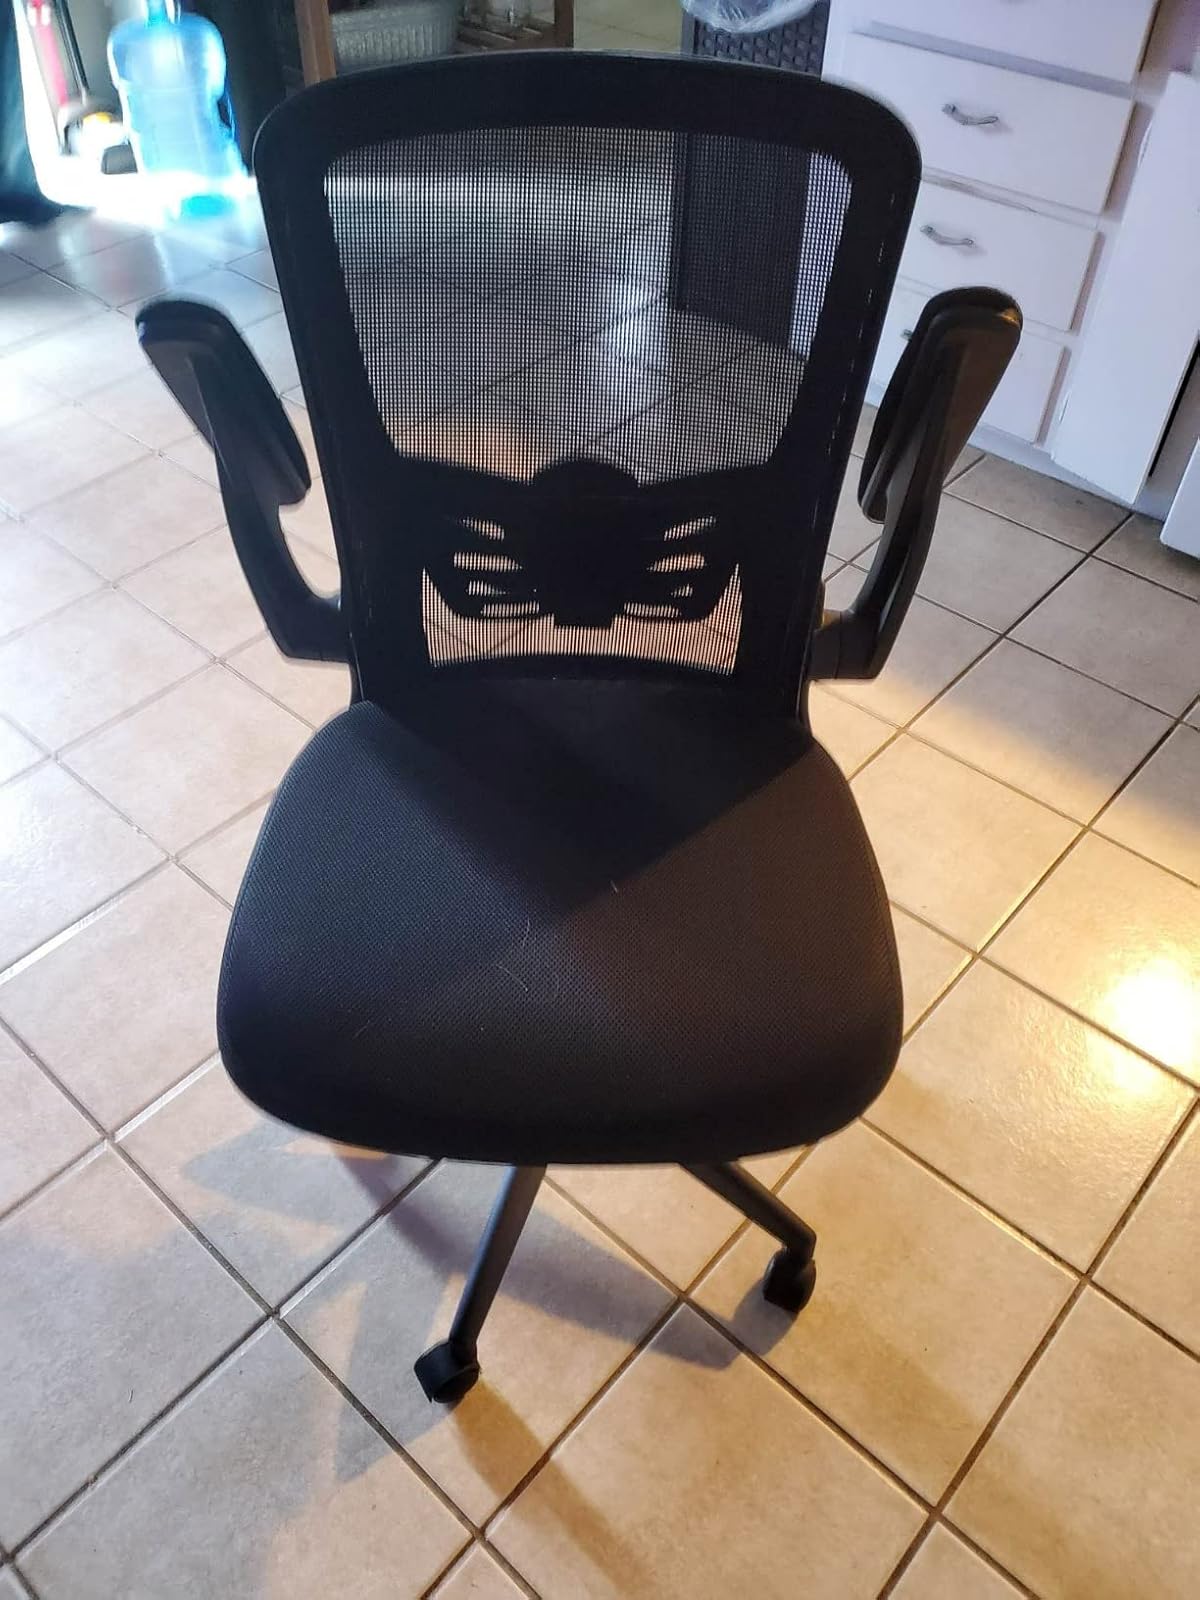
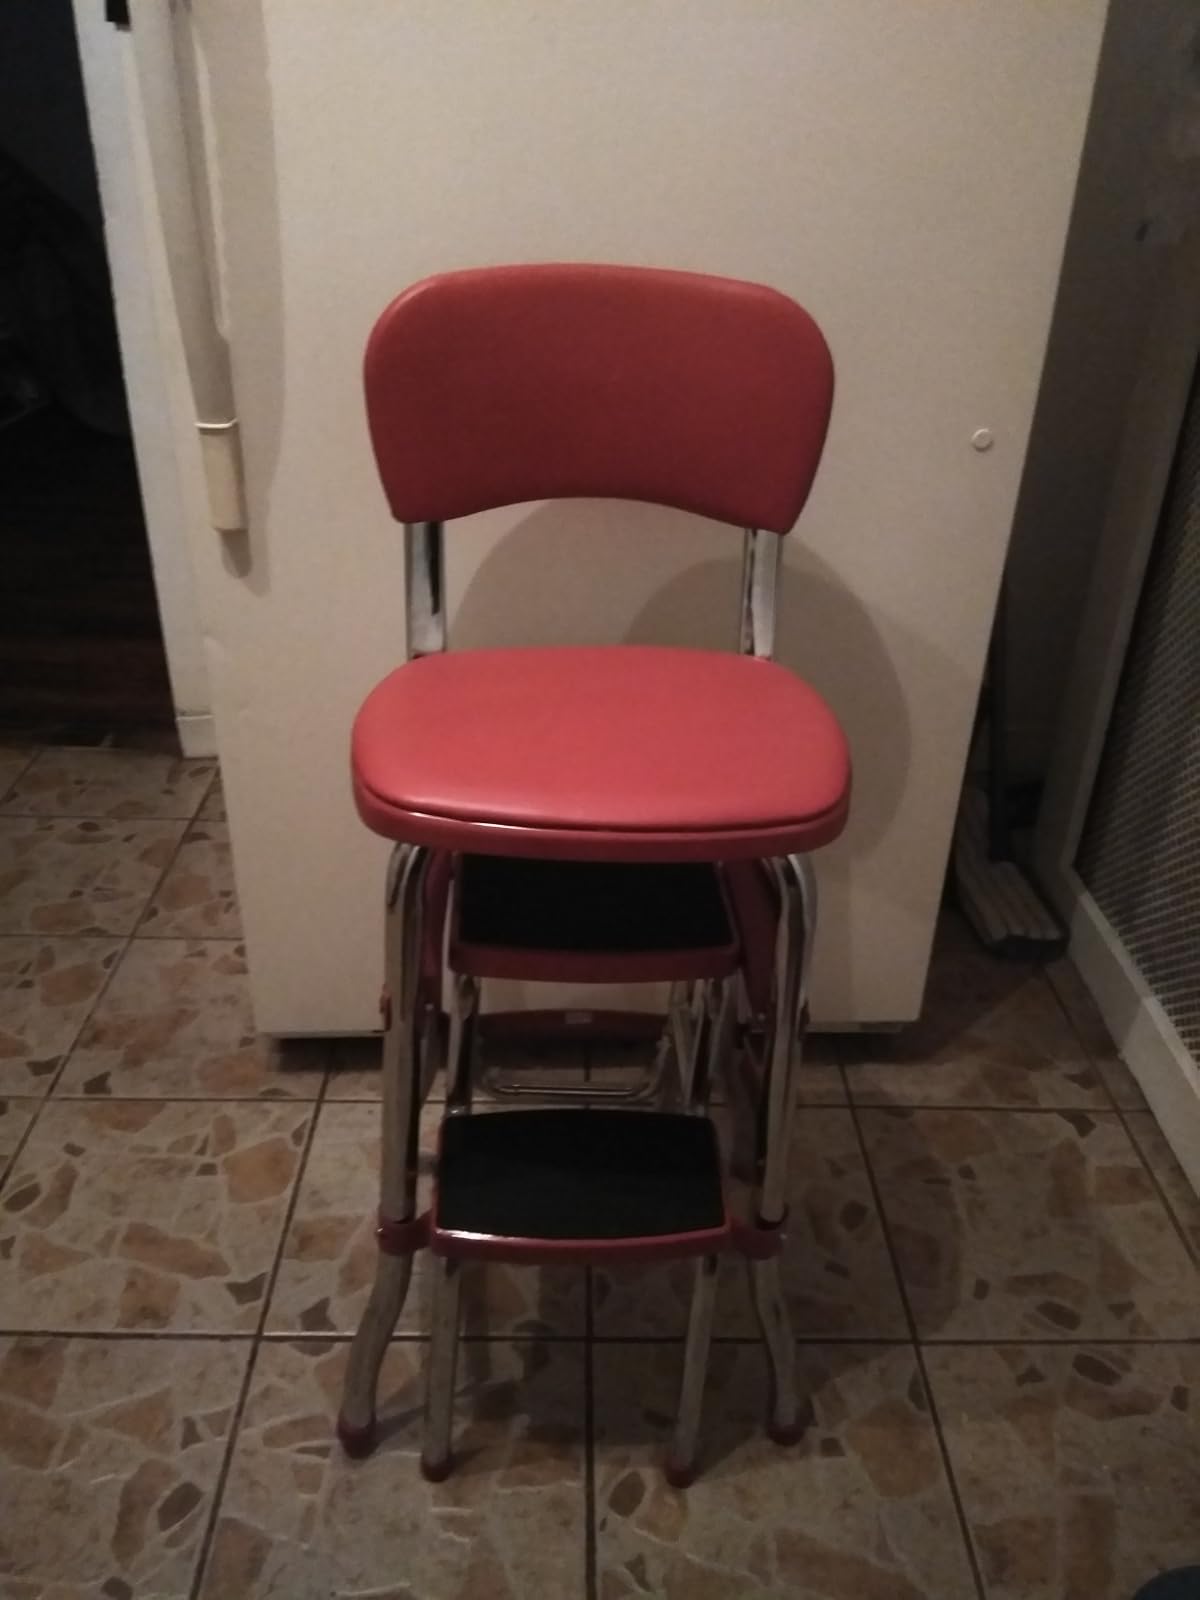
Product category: items_chair
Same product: no